Farouk of Egypt

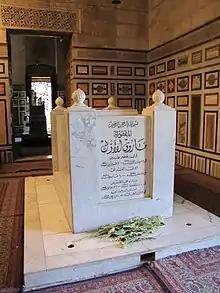
King Farouk I tomb in Refaii mosque, Cairo, Egypt

In the meantime, Farouk spent his nights at the "Auberge des Pyramides" nightclub with Cohen or his latest mistress, the French singer Annie Berrier. At the same time, Farouk was engaged in a relationship with the American model Patricia "Honeychilde" Wilder, who stated in an interview that of all her lovers, he was the one who had the best sense of humour and made her laugh the most. In September 1949, when Jefferson Caffery arrived in Cairo as the new U.S. ambassador and met Farouk for the first time, the king told Caffery (who came from Louisiana) that just as the South had its blacks good only for picking cotton, so too did Egypt have its "fellaheen" likewise only good for picking cotton. Karim Thabet of the "kitchen cabinet", a man whom Caffery called a "jackal", convinced Farouk that the best way of renewing his popularity was to marry again, saying the Egyptian people loved royal weddings and to marry a commoner again would show his populist side. Caffery reported that the king had listed his requirements for his new bride that she be of the "grande bourgeoise" class, be at least 16 years old, be an only child, and be of Egyptian descent only. Thabet selected Narriman Sadek to be the new bride of the king, notwithstanding she was already engaged to Zaki Hashem, a PhD candidate in economics at Harvard University who was working in New York as a United Nations economist. After Farouk had made Sadek's father a bey, he broke off her engagement to Hashem who complained to the American press that the king had stolen his fiancée and broken his heart. After Farouk announced his engagement to Sadek, he sent her off to Rome to be taught how to be a proper cultured lady to make her fit to be a queen. In January 1950, in a volte-face that stunned observers of Egyptian politics, Thabet arranged an alliance between the king and Nahas Pasha. Caffery reported to Washington:The proposal was that the King would receive Nahas in private audience prior to summoning a Wafd government and that if the King were not satisfied by his conversation with Nahas, Nahas gave his word of honor that he would retire from the leadership of the Wafd Party ... The King agreed to this proposal and was completely captivated by Nahas, who tactfully started the interview by swearing that his one desire in life was to kiss the King's hand and to remain always worthy in His Majesty's opinion of being allowed to repeat the performance. At this point Nahas went on his knees before the King who according to Thabet was so charmed that he assisted him to his feet with the words, "Rise, Mr. Prime Minister". Caffery reported in his cable to Washington that he was appalled that Nahas, whom Caffery called the stupidest and most corrupt politician in Egypt, was now prime minister. Caffery stated that Nahas was unqualified to be prime minister because of his "completely total ignorance of the facts of life as they apply to the situation today", giving the example: Most observers are willing to concede that Nahas knows of the existence of Korea, but I have found no one who would be willing to seriously contend that he is aware of the fact that Korea borders on Red China. His ignorance is as colossal as it is appalling ... At the time of my interview with Nahas he was totally unconscious of the subject which I was discussing. The only ray of light which penetrated was the fact that I wanted something from him. This prompted the street politician's response of ""aidez-nous et nous vous aiderons"". Caffery called Nahas a venal "street politician" whose only platform was the "tried and true formula of 'Evacuation and Unity of the Nile Valley'" and stated the only positive aspect of him as prime minister was that "we can get anything which we want from him if we are willing to pay for it". Nahas as prime minister proved to be as corrupt and venal as he was during his previous times in office, going on a rampage of rapacious looting of the public coffers to enrich himself and his even more greedy wife. The Korean War caused a shortfall in the American cotton production as young men were called up for national service, causing a cotton boom in Egypt. As the international prices for cotton rose, Egyptian landlords forced their tenant farmers to grow more cotton at the expense of food, leading to major food shortages and inflation in Egypt. In face of the corrupt Nahas government, the Egyptian people looked to their king for leadership who in the meantime had departed for France for a two-month-long bachelor party. Farouk's biographer, William Stadiem, wrote about how the king in 1950 "went on the most excessively lavish, self-indulgent bachelor party in the annals of sybaritism.